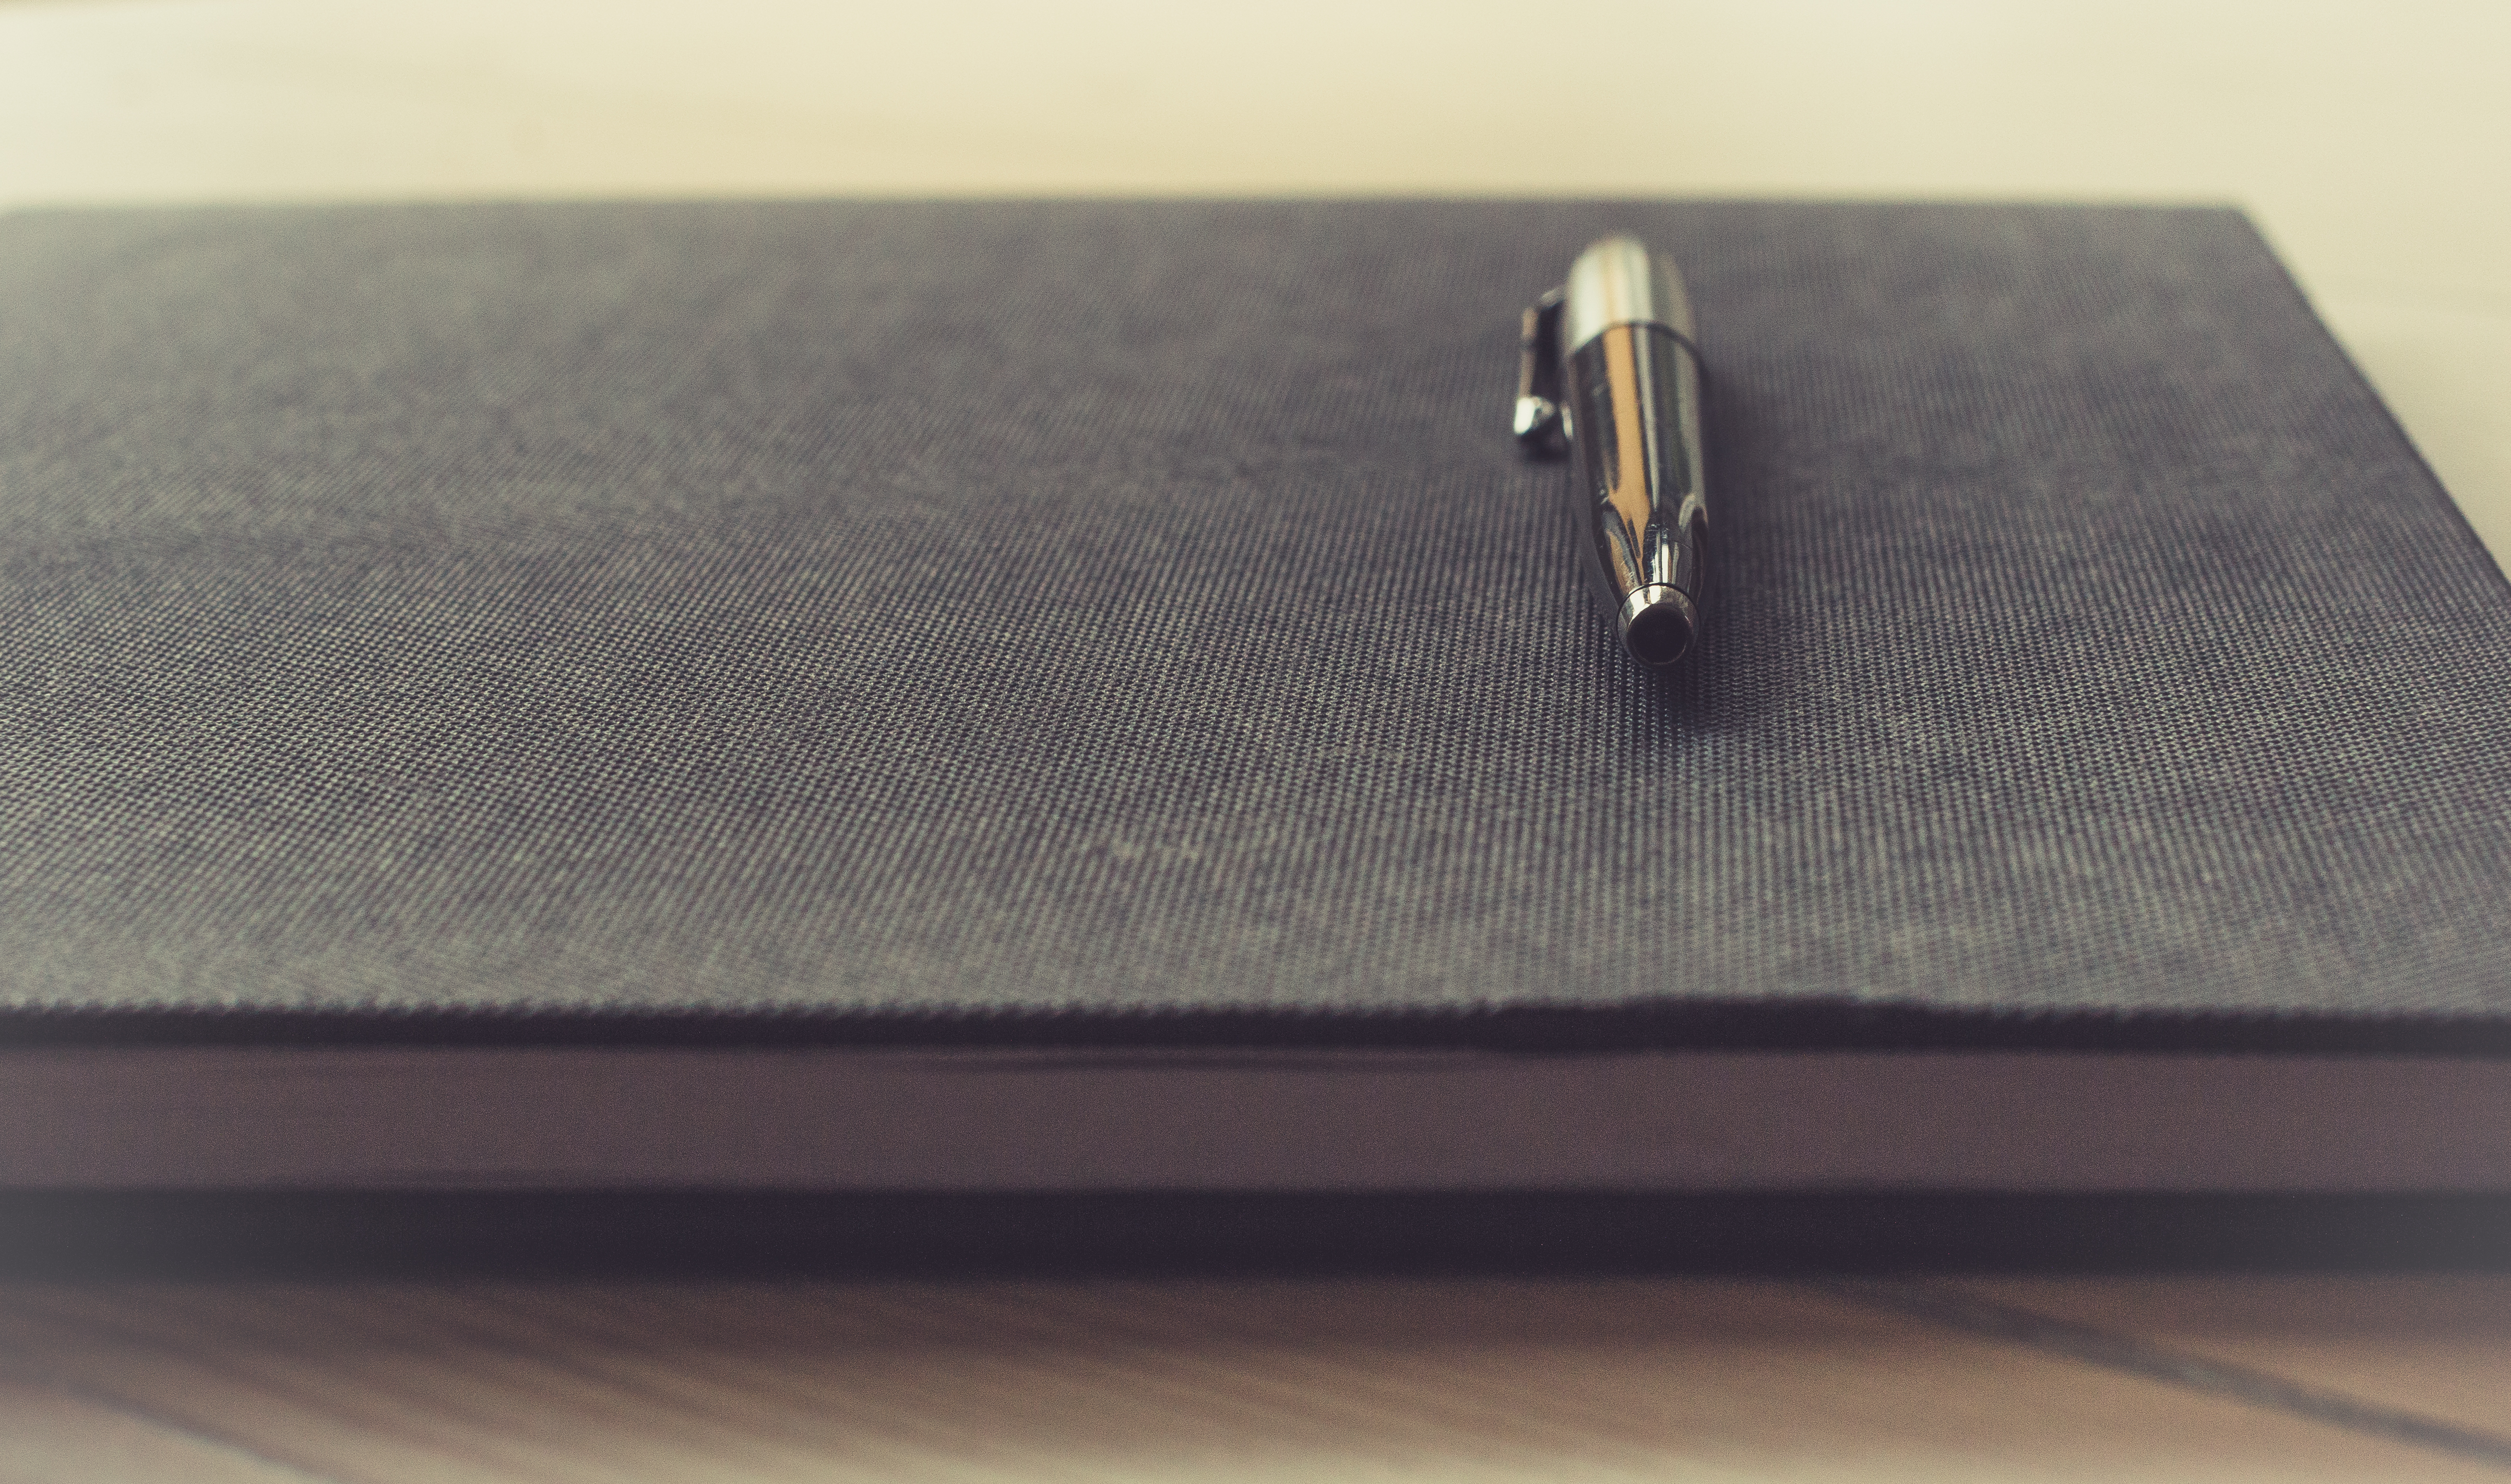
notebook, writing, table, leather, pen, diary, journal, notepad, journaling, furniture, write, publicdomain, bed